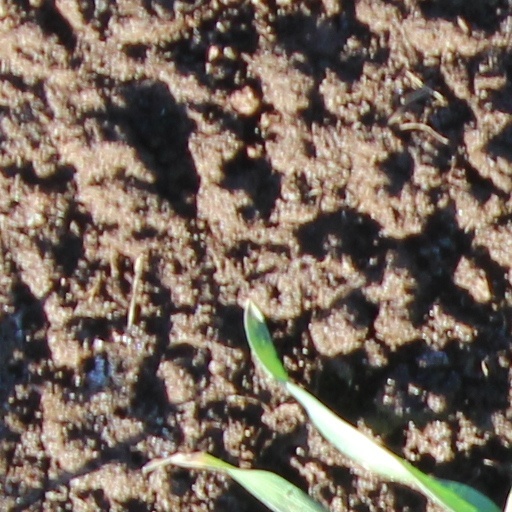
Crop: wheat